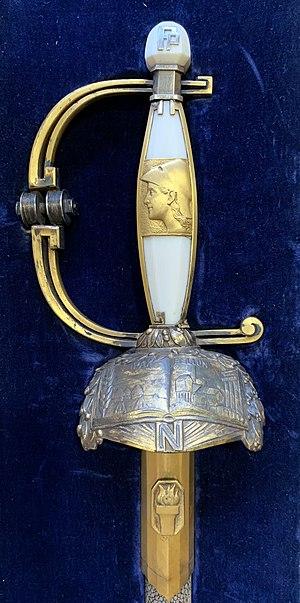
Cette épée d'académicien a été photographiée au Centre de Rercherche Paul Pascal de l'Université de Bordeaux à Pessac (Gironde).
Paul Victor Henri Pascal est un chimiste français spécialisé dans la chimie inorganique et métallurgique. Ancien élève de l'École normale supérieure et agrégé de sciences physiques en 1905, il initie des travaux en magnétochimie à la Faculté des sciences de Lille. En 1908, Paul Pascal est admis à la Société chimique de France où il fut membre du conseil non résident, puis résident. En 1919, il est promu professeur de chimie appliquée et directeur de l'Institut de chimie de Lille, comme successeur d'Alphonse Buisine. Il enseigne la métallurgie et la sidérurgie à l'Institut industriel du Nord jusqu'en 1927 où il est transféré à l'École centrale Paris. Paul Pascal devint vice-président de la SCF 1931 à 1933. Il fut porté à la présidence d'honneur en 1957.